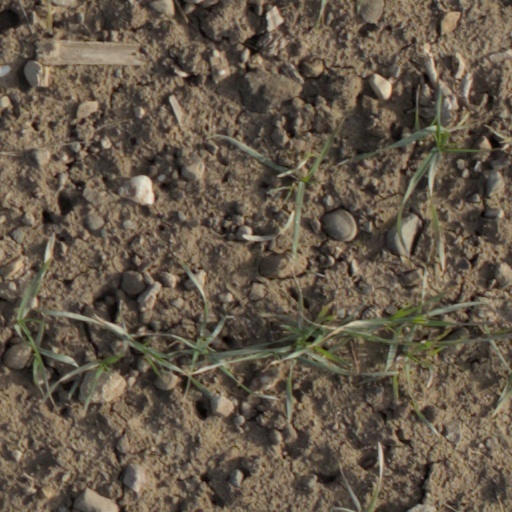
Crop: wheat